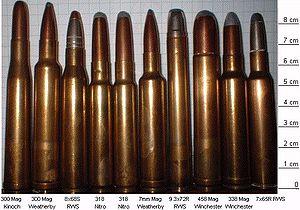
Le calibre d'une arme à feu désigne le plus souvent le plus grand diamètre de ses projectiles, mais aussi parfois celui du canon. Dans le cas des canons rayés il est alors mesuré soit au plus profond soit au sommet des rayures. Dans le domaine de l’artillerie, le calibre est également une unité de mesure de la longueur d’un tube.
La .458 WM, ou 458 Winchester Magnum est une munition de grande chasse d'origine américaine introduite en 1956 par Winchester. Elle fut à ses débuts proposée avec la Winchester modèle 70 « african ».